Kwon Alexander

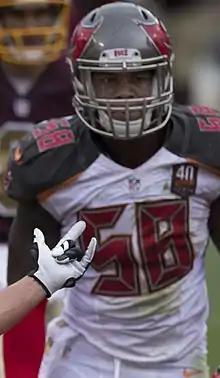
Alexander with the Tampa Bay Buccaneers in 2015

The Tampa Bay Buccaneers selected Alexander in the fourth round (124th overall) of the 2015 NFL draft. The Buccaneers traded their fourth (128th overall) and seventh round (218th overall) picks to the Oakland Raiders in order to move up four spots and select Alexander. He was the 11th linebacker drafted in 2015. On May 12, 2015, the Buccaneers signed Alexander to a four-year, $2.75 million contract that includes a signing bonus of $478,322.